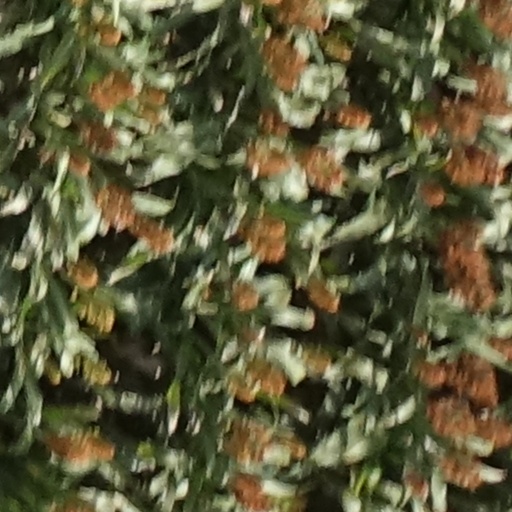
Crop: sorghum